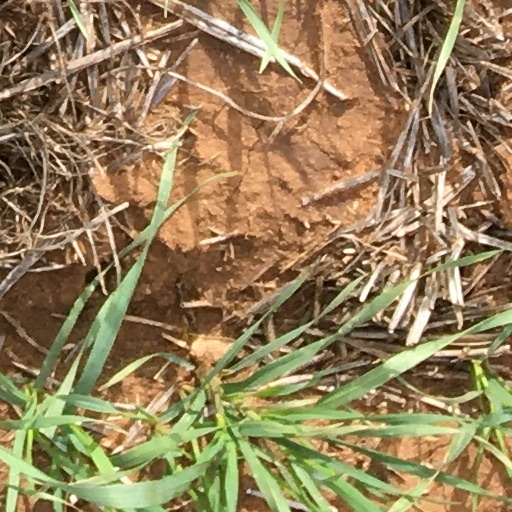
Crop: wheat